Network of International Christian Schools

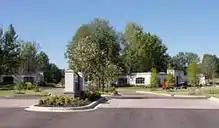
Front view of the entrance to the Network of International Christian Schools headquarters

In 1983, Joe Hale, his wife Ann, and some other missionaries formed Liberty Christian School (International Christian School) in South Korea. They initially anticipated that this school would educate about 30 students, but on the school’s inaugural day 83 students arrived for classes. The school continued to grow, and currently there are three NICS schools in South Korea with a total enrollment of over 1200 students.